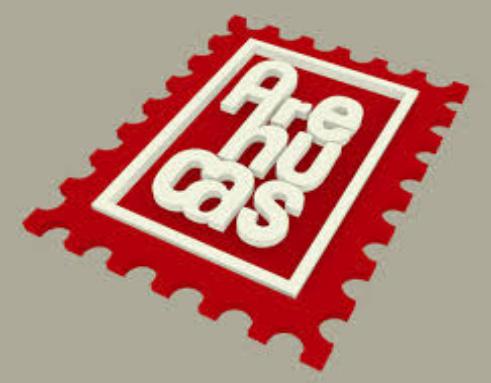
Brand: Arehucas
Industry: Food